Sunday Morning in Victoria Park

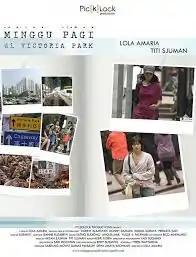
Poster film

Sunday Morning in Victoria Park is a 2010 Indonesian film directed by Lola Amaria. It was filmed in Hong Kong and Indonesia. The film was stars Lola Amaria, Titi Sjuman, Donny Alamsyah, and Donny Damara, and was released on 10 June 2010.